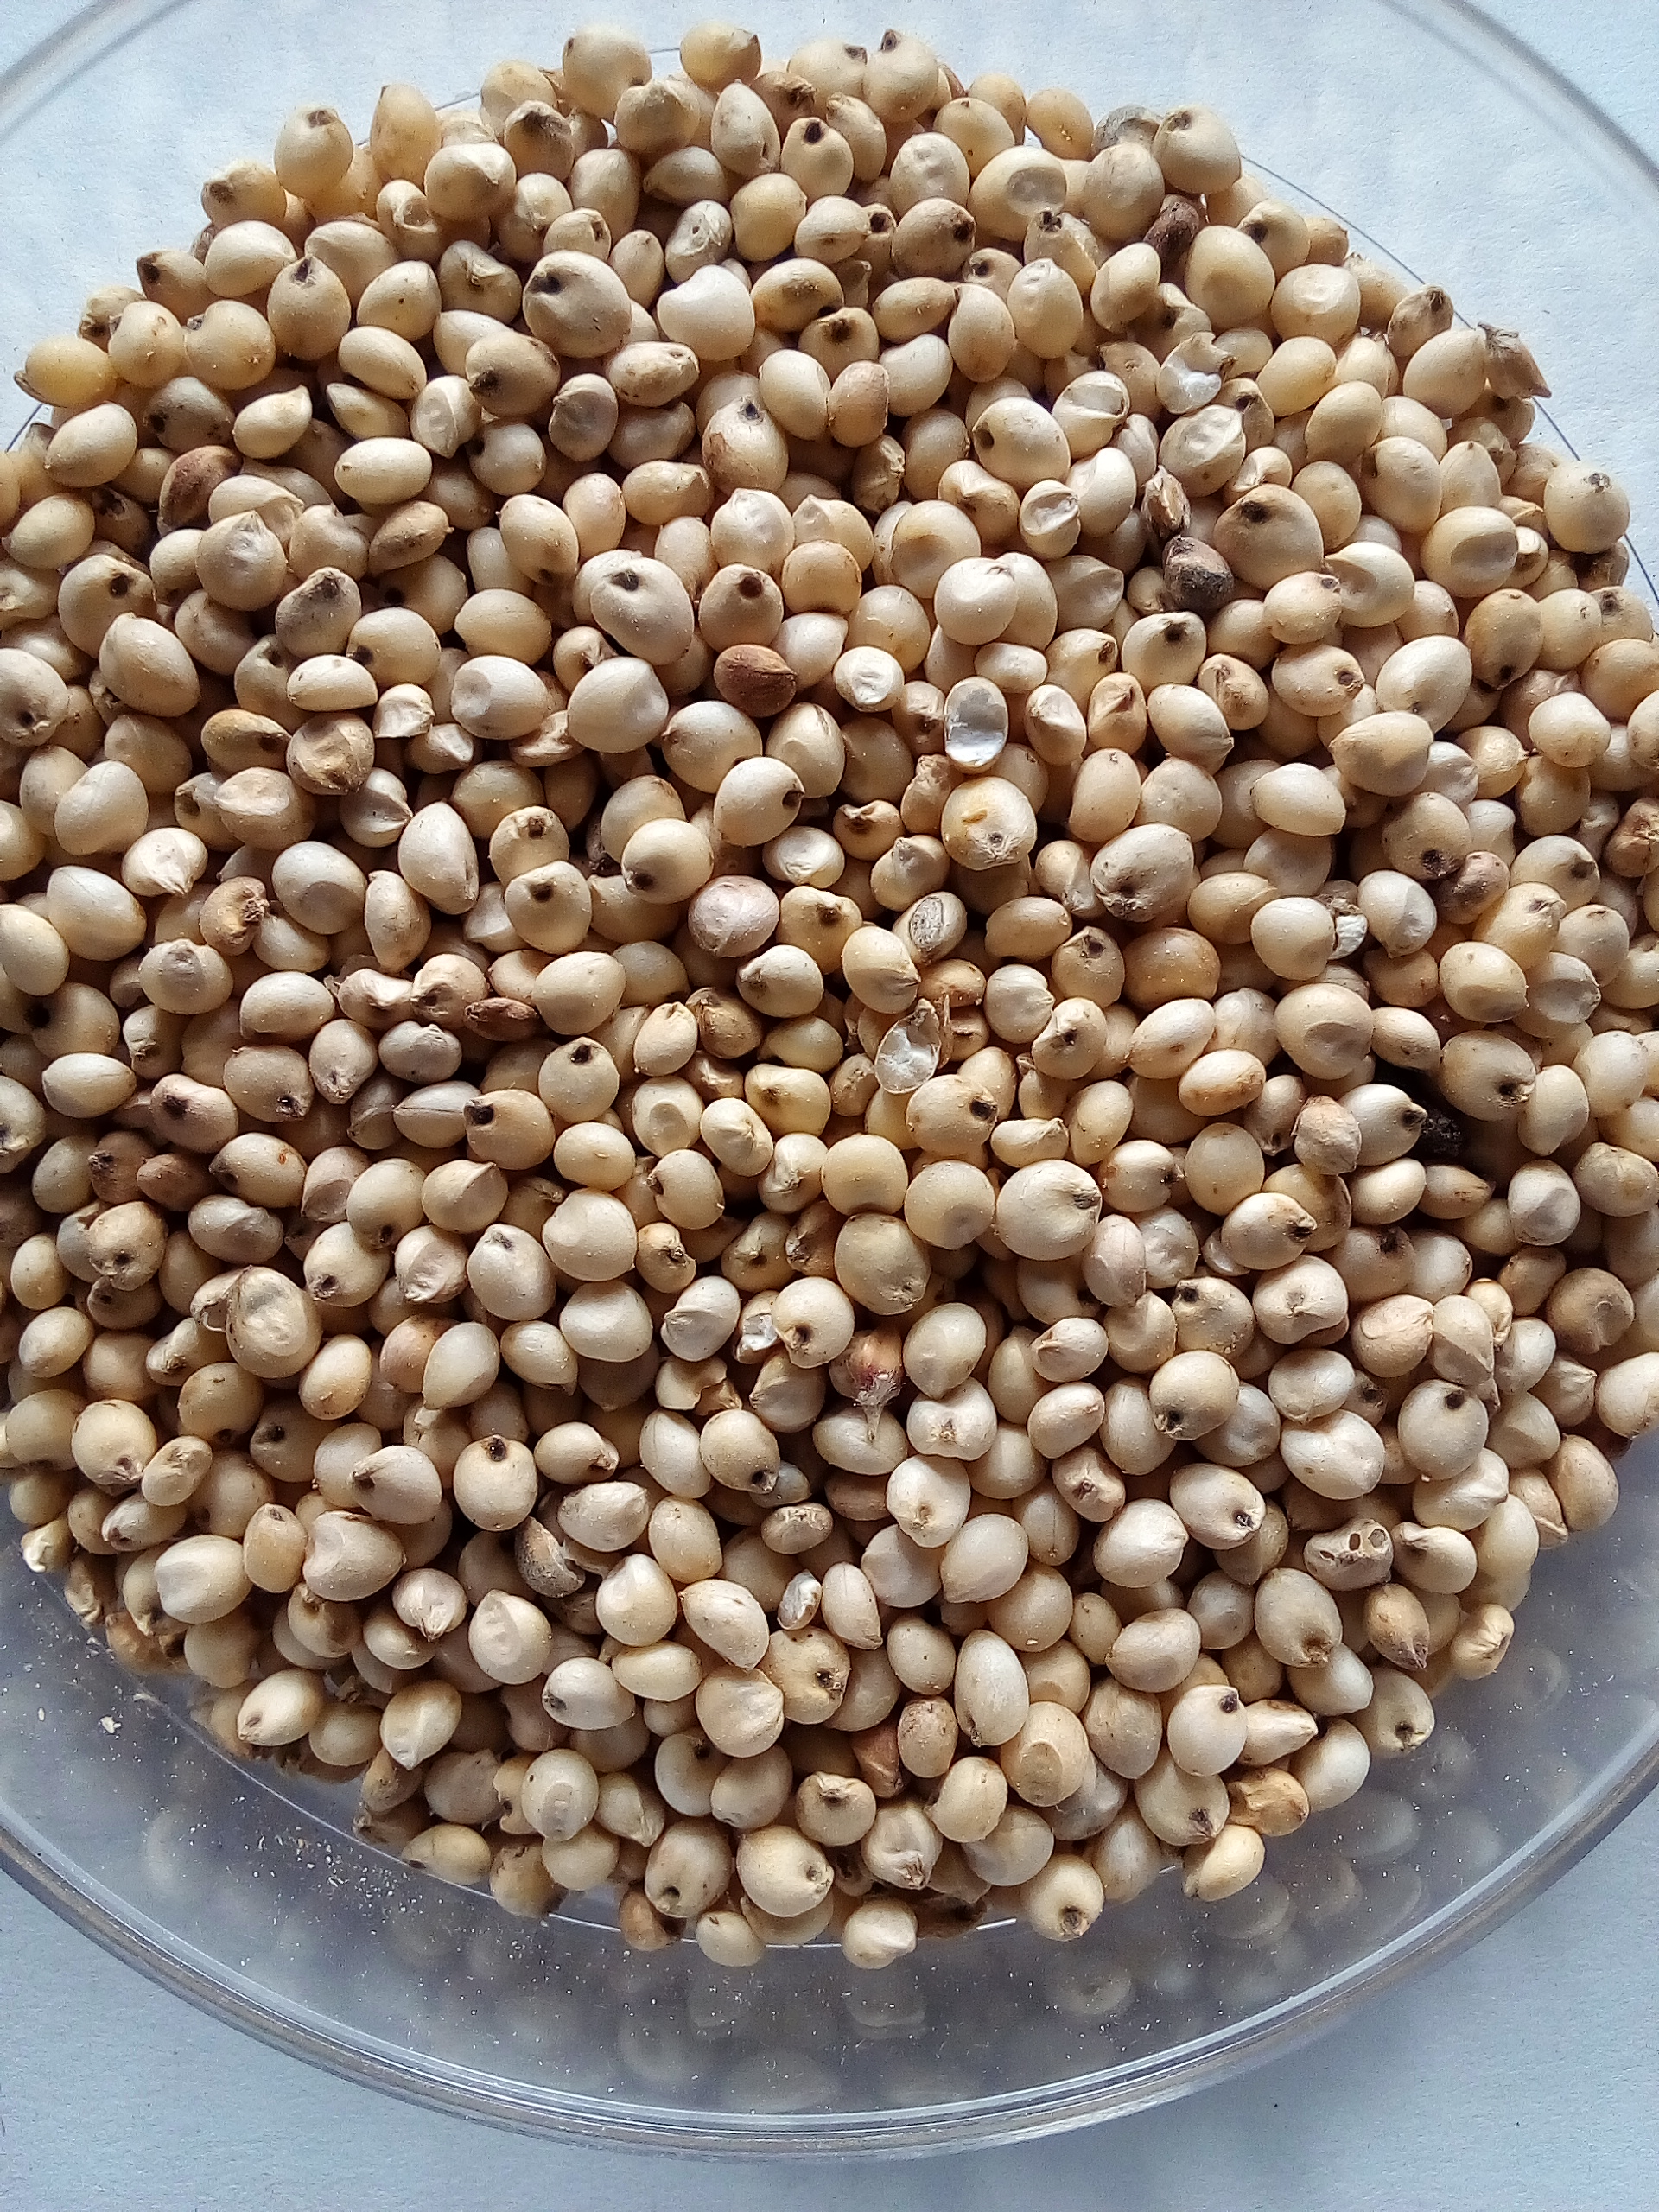
Rice seed variety: Unknown